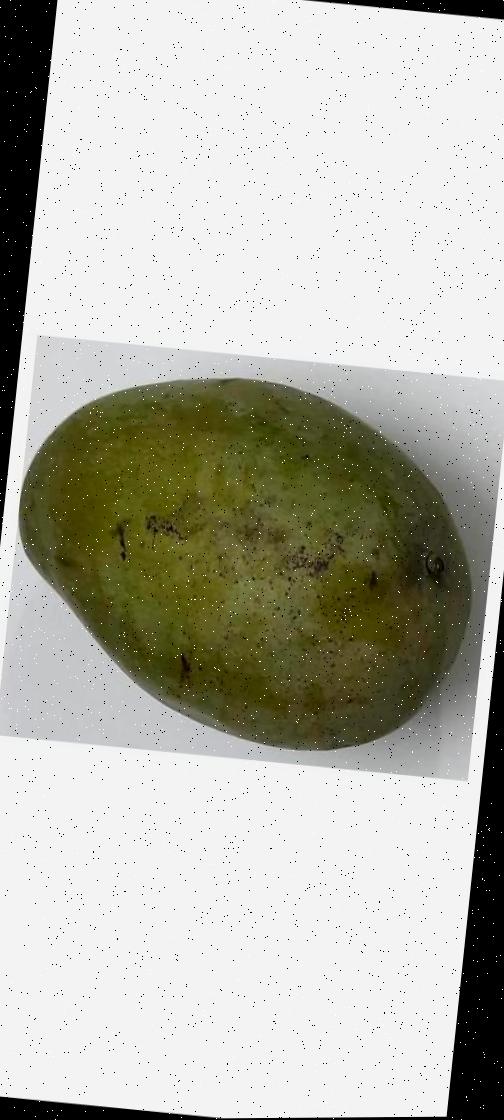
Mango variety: Amrapali